Battle of Staten Island

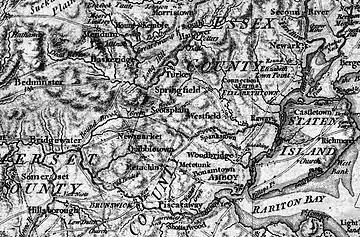
Detail from a 1777 map of northern New Jersey and Staten Island

British defenses on the island, under the overall command of Brigadier General John Campbell, consisted of the regular army elements from the 52nd Foot, regiments of so-called "Hessians" from the German states of Waldeck and Ansbach, and the Loyalist New Jersey militia known as Skinner's Brigade under the command of Cortlandt Skinner. Campbell's men (including the German troops) numbered about 900, and were stationed near the northeastern tip of the island. Skinner's men, numbering about 400 according to Campbell's report, were stationed at outposts along the western shore between Dexter's Ferry and Ward's Point.